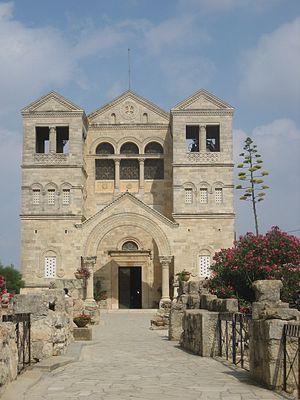
Basilique de la Transfiguration sur le mont Thabor - Terre Sainte
Le mont Thabor, ou mont Tabor est une montagne isolée de 588 mètres d'altitude située au cœur de la Galilée, en Israël.